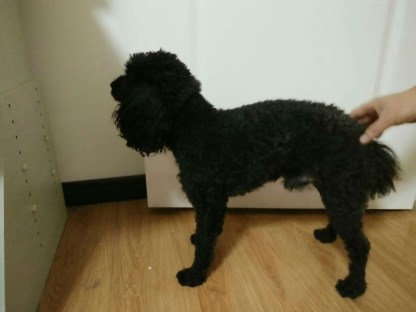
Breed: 7449-n000128-teddy